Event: Nepal Earthquake
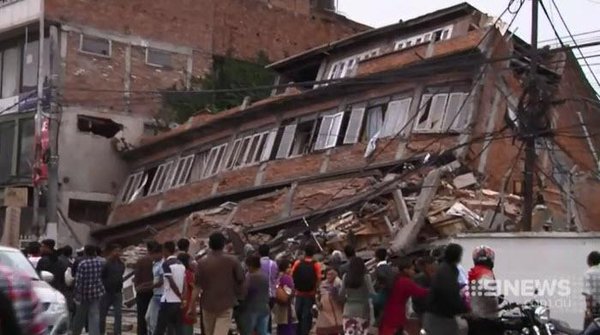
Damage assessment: damage